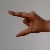
The image shows a hand gesture representing the letter 'Z' in Indian Sign Language.